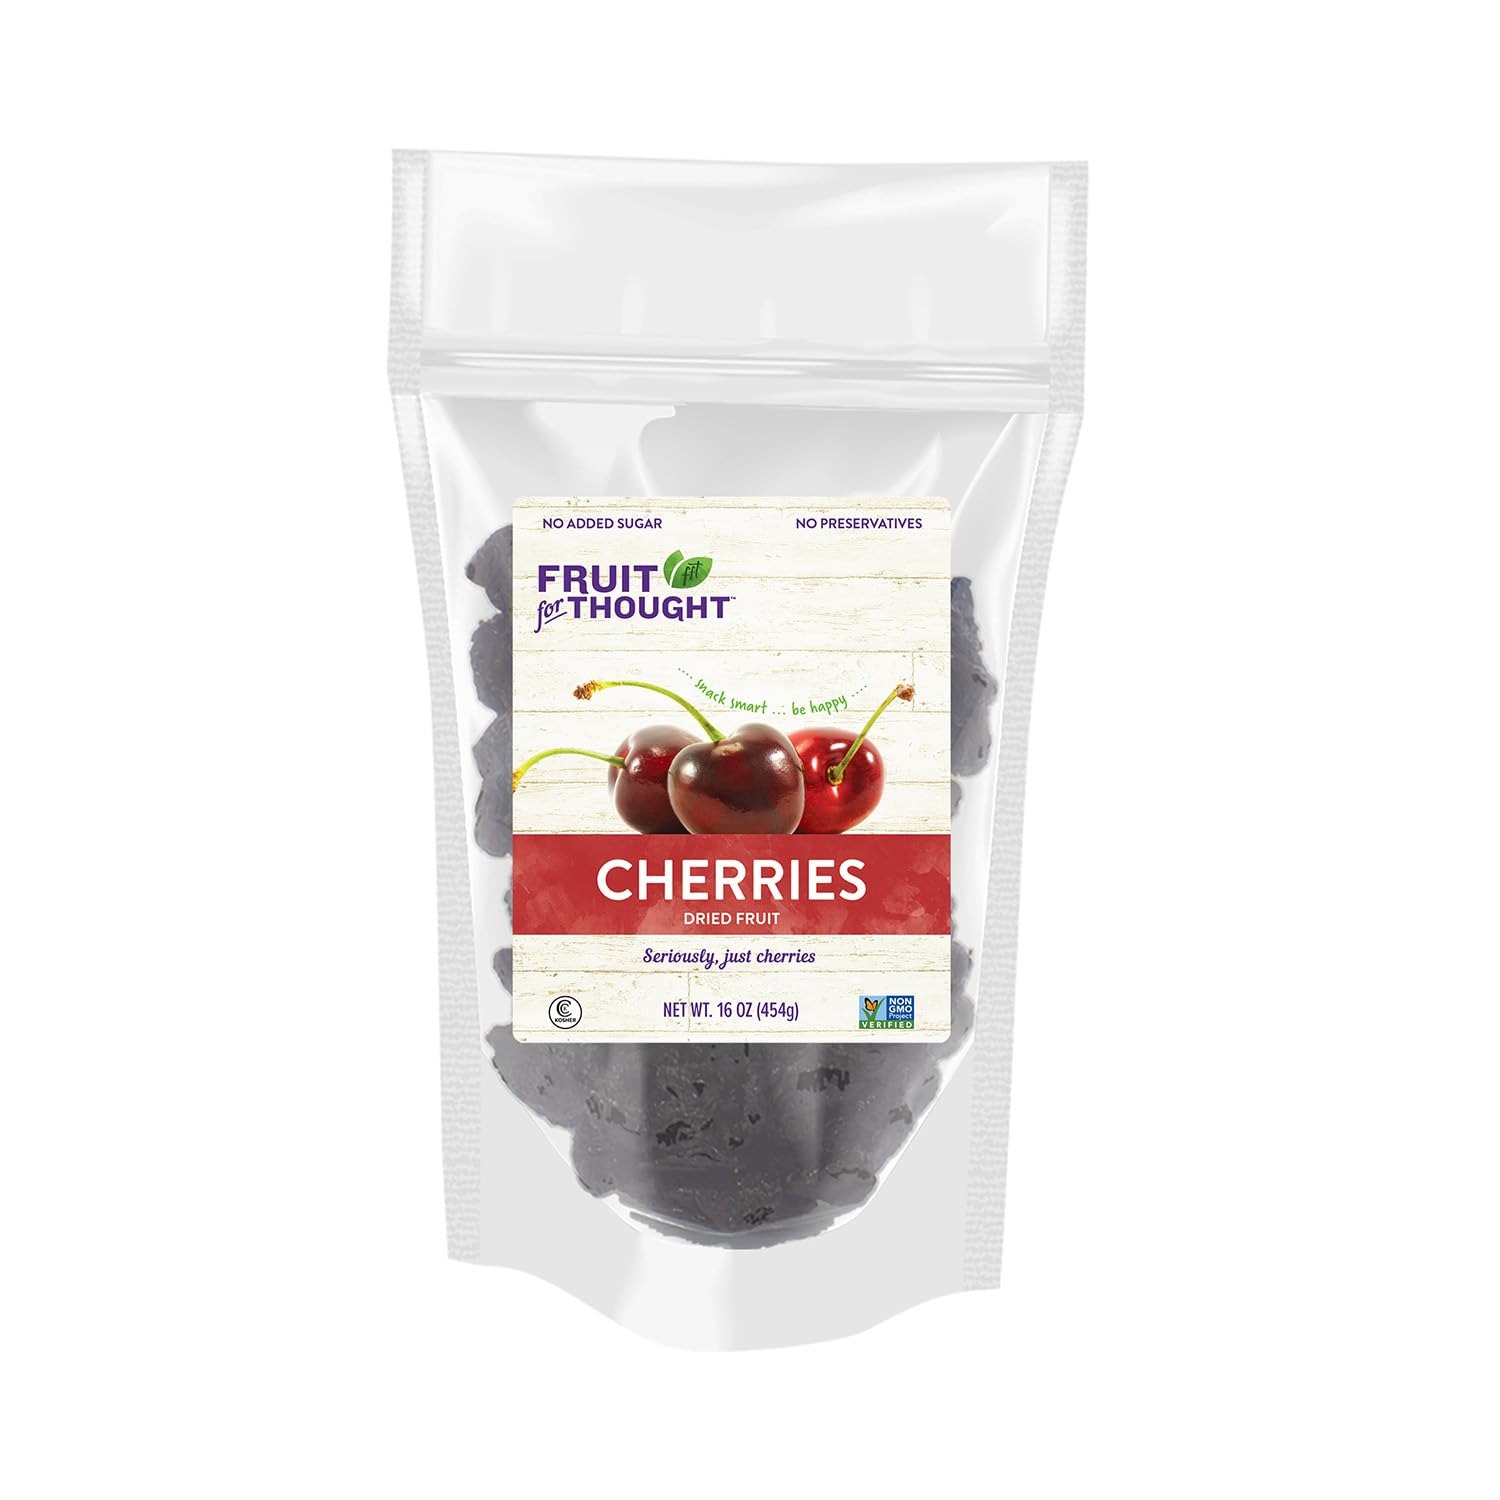
Item Name: Fruit for Thought Dried Fruit (Dried Cherries, 16 Ounce (Pack of 2))
Bullet Point 1: CONTAINS: 2 bags of 16 ounces of unsweetened dried cherries, made with 100% pure USA grown fruit.
Bullet Point 2: HEALTHY: Enjoy these delicious, nutritious dried sweet cherries that contain no added sugar, no preservatives, and no artificial ingredients. Its a single ingredient snack full of valuable nutrients and is naturally gluten free, paleo, vegan, dairy-free, allergen free, and kosher.
Bullet Point 3: CONVENIENT: Our resealable pouches are easy to open, easy to store, and ensure your dried fruit stays fresh and tasty. They easily pack in backpack, lunchbox, purse, glove compartment or you can bring them to work, school, the gym, travel, hiking, biking, camping or any outdoor activity for a portable, mess-free snack on the go.
Bullet Point 4: SNACKS FOR THE FAMILY: Our all-natural fruit snacks are great for kids and adults ... they are the perfect snack that the whole family will love! Our dried fruits are full of flavor and naturally nutritious so you can feel good about every bite.
Bullet Point 5: BURSTING WITH FLAVOR: Enjoy the delicious taste of unsweetened dried cherry, deep and naturally sweet, and free from any artificial ingredients or flavors. Our dried fruits are gently dried at low temperatures so they are chewy, flavorful and as close to nature as possible.
Product Description: A LITTLE FRUIT FOR THOUGHT - Snack smart, be happy!<br> Whenever you see a Fruit For Thought product, we want you to trust it as a healthy snacking choice to help fuel your life. From our roadside fruit stands, to our specialty grocery stores, and now through our on-the-go snacks, weve believed in empowering you with the pure goodness that comes from nature. <br><br> WONDERFULLY NUTRITIOUS<br> A LITTLE SUNSHINE IN EVERY BITE.<br> Only 90 calories per serving<br> Excellent source of Vitamins and Nutrients<br><br> SERIOUSLY, JUST FRUIT!<br> Youll find only a single ingredient in our healthy dried fruit snacks that hits the sweet spot. We keep things really simple using ingredients that are easy to understand, as close to nature as possible, and free of anything artificial. Thats why youll find only the most premium fruit in our dried fruit snacks.<br><br> WHAT DOES THOUGHFUL MEAN TO US?<br> AS CLOSE TO NATURE AS POSSIBLE - Gently dried to maintain nutrients.<br> FREE FROM ALL THAT OTHER STUFF - No added sugar, or anything fake.<br> HEALTHY SNACKING MADE EASIER - Enjoy Fruit For Thought snacks on-the-go.<br> INSPIRED BY QUALITY - We source the best so you can enjoy every bite.<br> SPREADING GOOD FOOD & HAPPIER LIVES THROUGH THE GENERATIONS<br> The Sigona brothers set out in the 1970s to bring quality produce to their local communities through their roadside fruit stands. Well received by their communities, the Sigona brothers added permanent walls to their fruit stands in the 1980s, adding a specialty grocery store, and have continued to grow. Today, Fruit For Thought holds true to its Sigona's roots - finding ways to bring premium, healthy fruit to people in new, convenient ways.<br>
Value: 32.0
Unit: Ounce

Price: 26.35